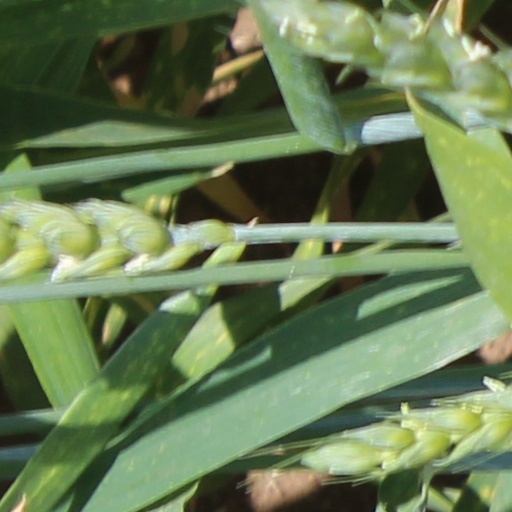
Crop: wheat